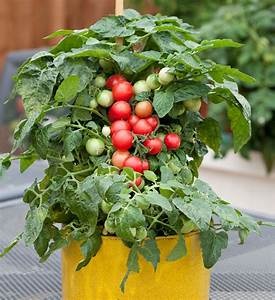
Label: tomato